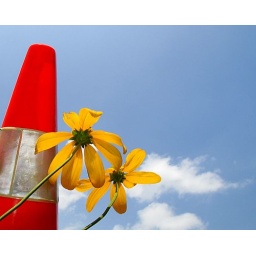
DEC BES against blue sky with clouds